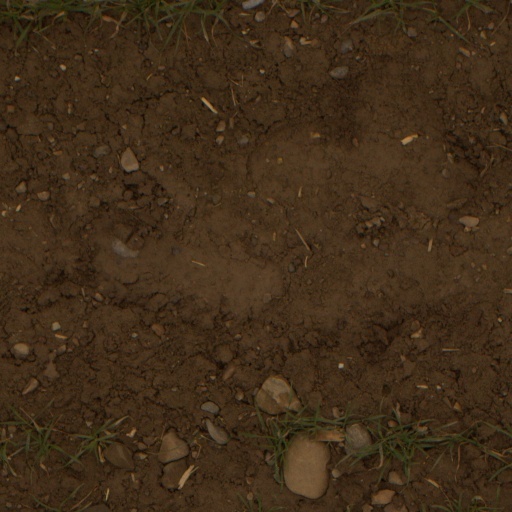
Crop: wheat